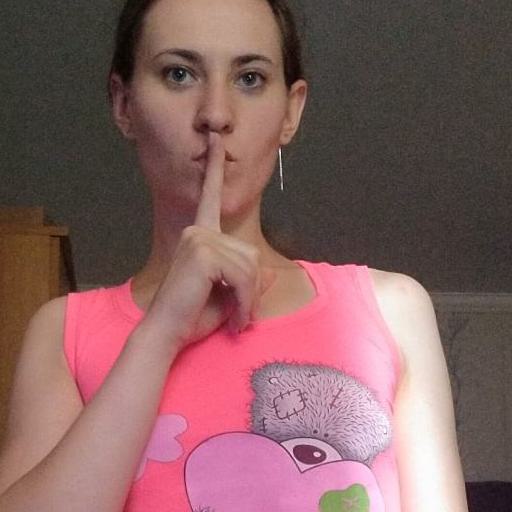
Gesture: mute